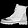
Label: Ankle boot